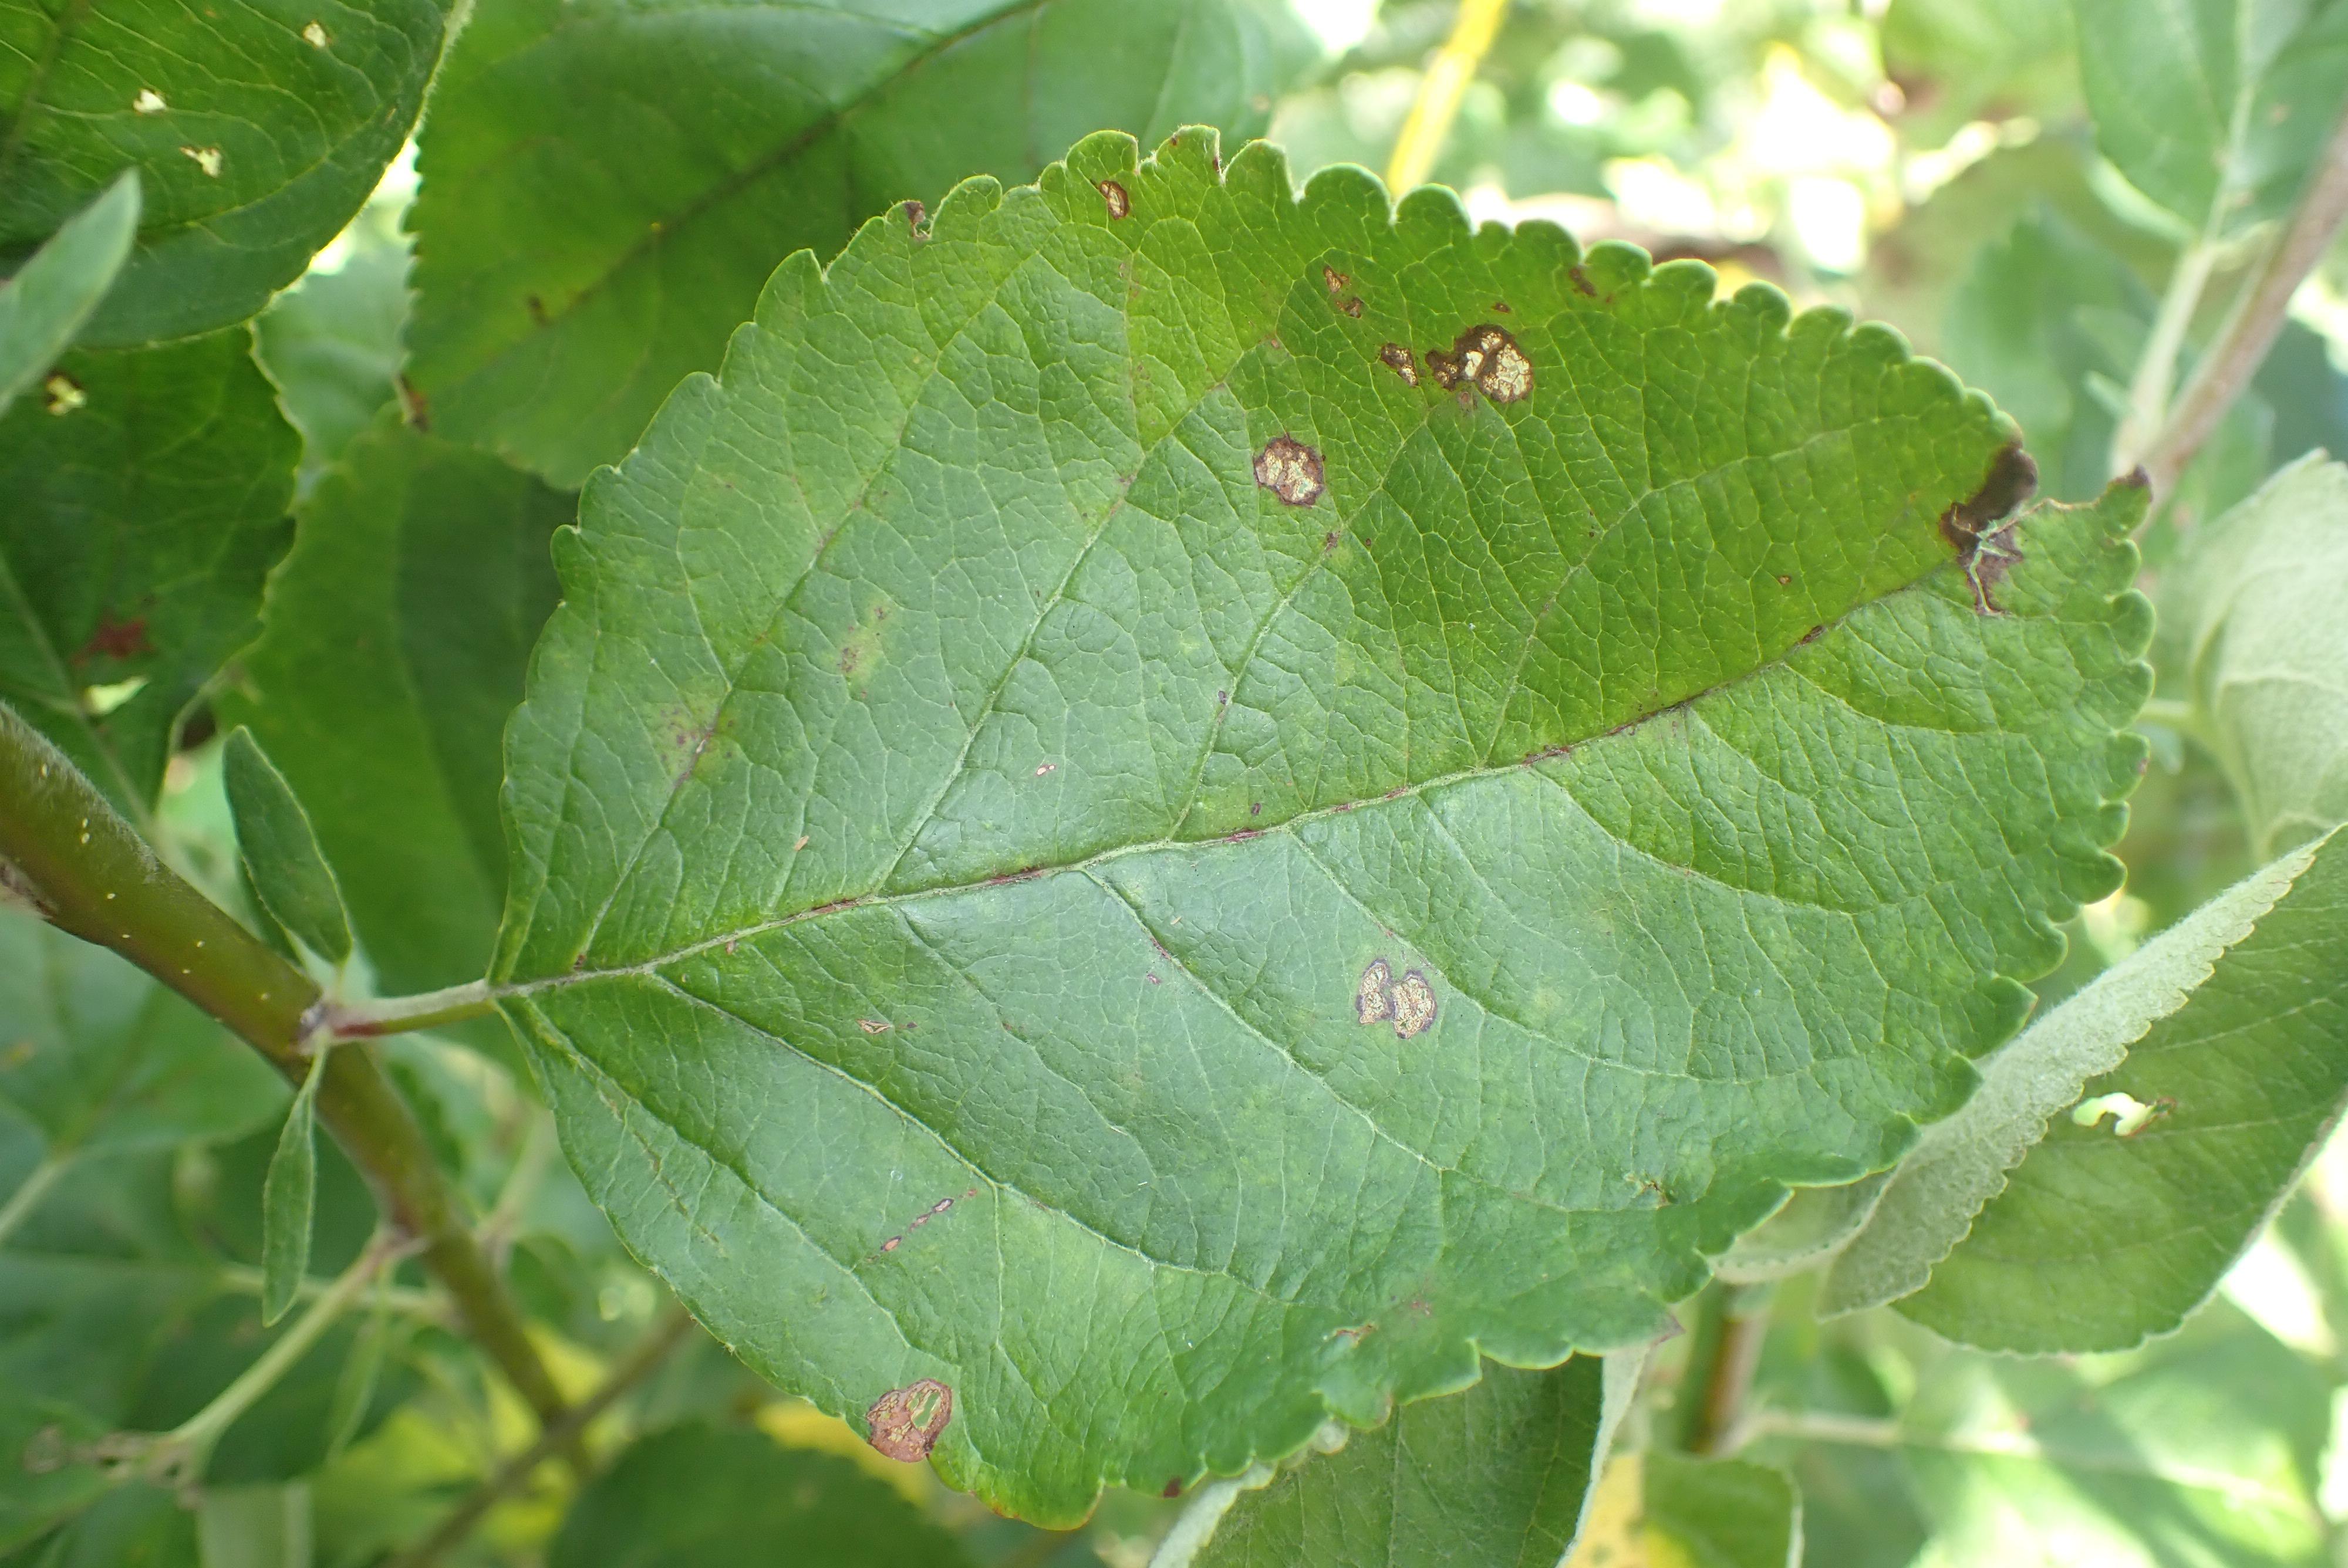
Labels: scab, frog_eye_leaf_spot